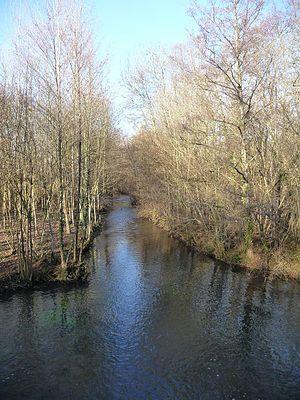
Le Cléry, traversant la commune de GRISELLES
Griselles est une commune française située dans le département du Loiret en région Centre-Val de Loire.